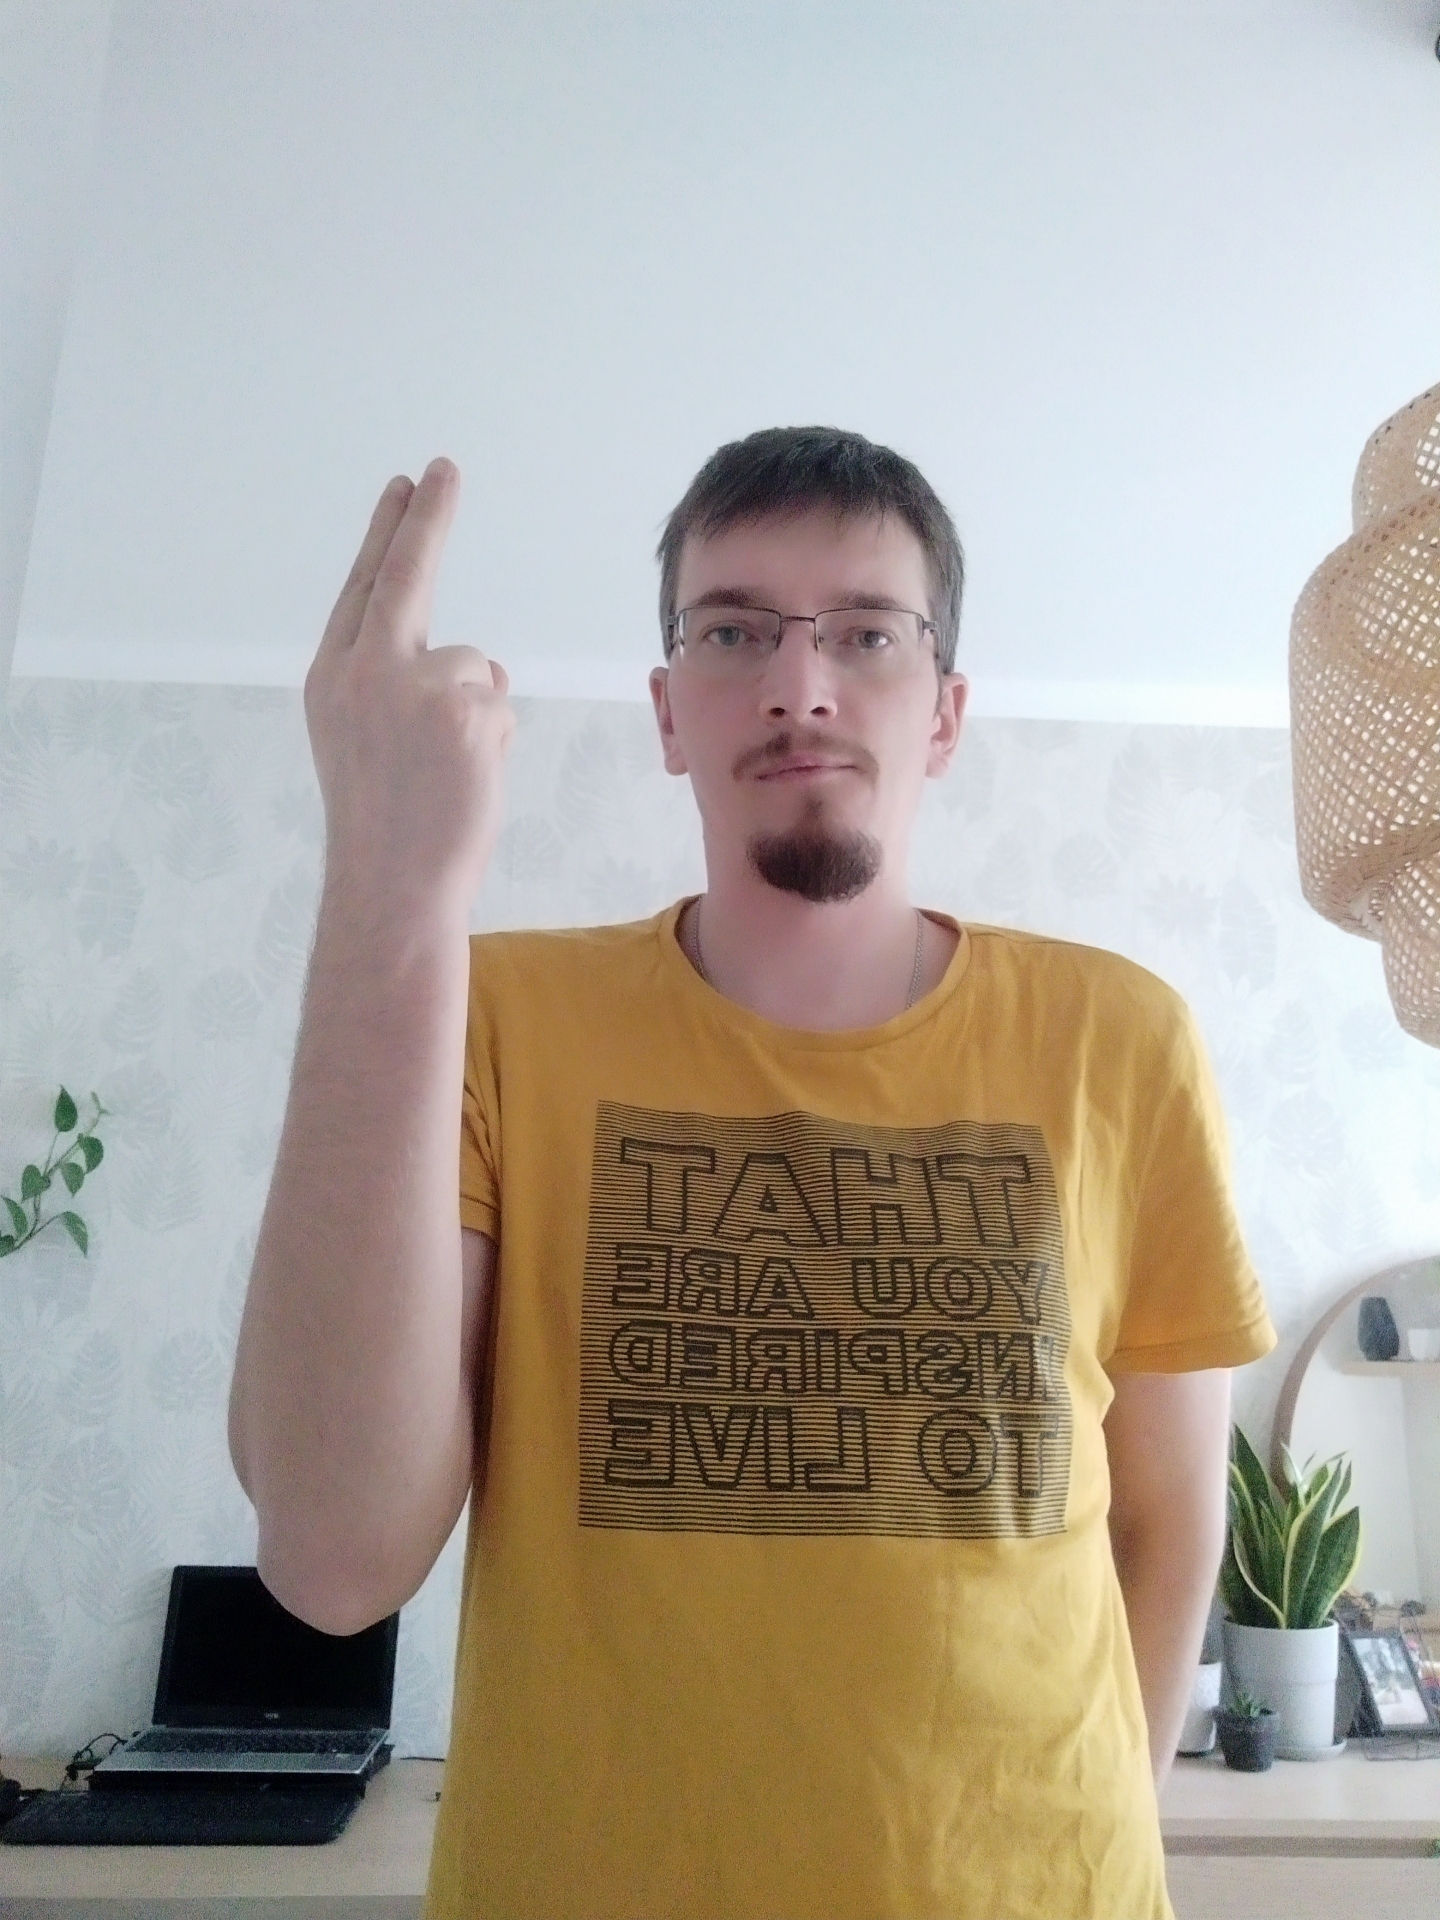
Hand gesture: two_up_inverted